Golden Hill quarry

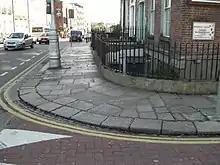
Granite paving stones on the corner of Mountjoy Square, Dublin

Parliament House, built between 1729 and 1739 is noteworthy for among other things its decorations, some of which, unusually, were carved from granite as opposed to the more malleable Portland stone used for much of the building. Wyse Jackson notes that "they would have been difficult to produce, on account of the coarse texture of the rock, and so they reflect the considerable skills of the stonemasons. It is unusual to find granite so delicately carved".